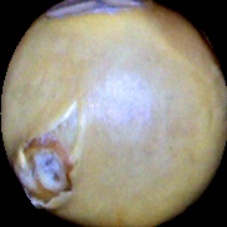
Label: Broken